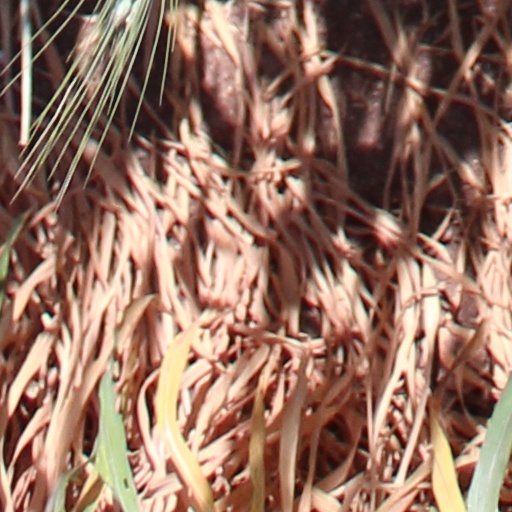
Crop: wheat